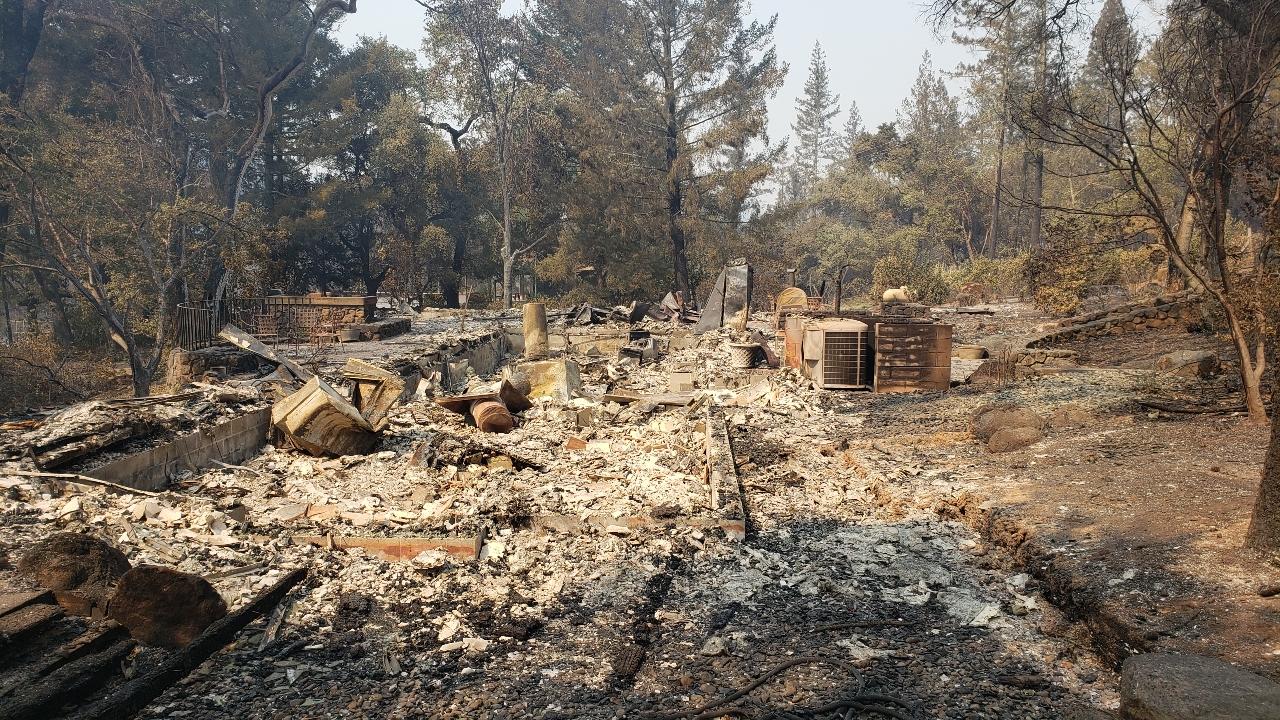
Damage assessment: destroyed